Steve Van Buren

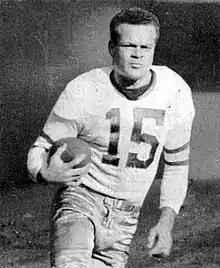
Van Buren in 1948

Stephen Wood Van Buren (December 28, 1920 − August 23, 2012) was a Honduran-American professional football halfback who played for the Philadelphia Eagles of the National Football League (NFL) from 1944 to 1951. Regarded as a powerful and punishing runner with excellent speed, through eight NFL seasons he won four NFL rushing titles, including three straight from 1947 to 1949. At a time when teams played 12 games a year, he was the first NFL player to rush for over ten touchdowns in a season—a feat he accomplished three times—and the first to have multiple 1,000-yard rushing seasons. When he retired, he held the NFL career records for rushing attempts, rushing yards, and rushing touchdowns.